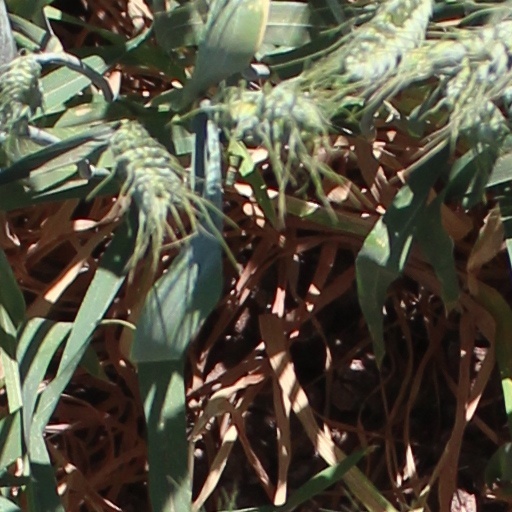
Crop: wheat